Paolo Castellini

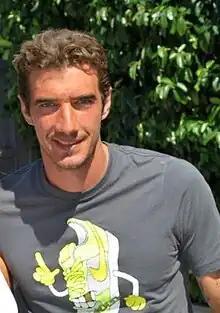
Castellini in 2011

Paolo Castellini (born 25 March 1979) is an Italian former professional footballer who played as a left back.